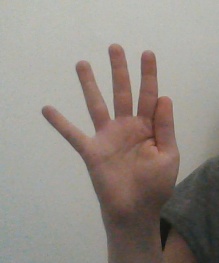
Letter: sheen